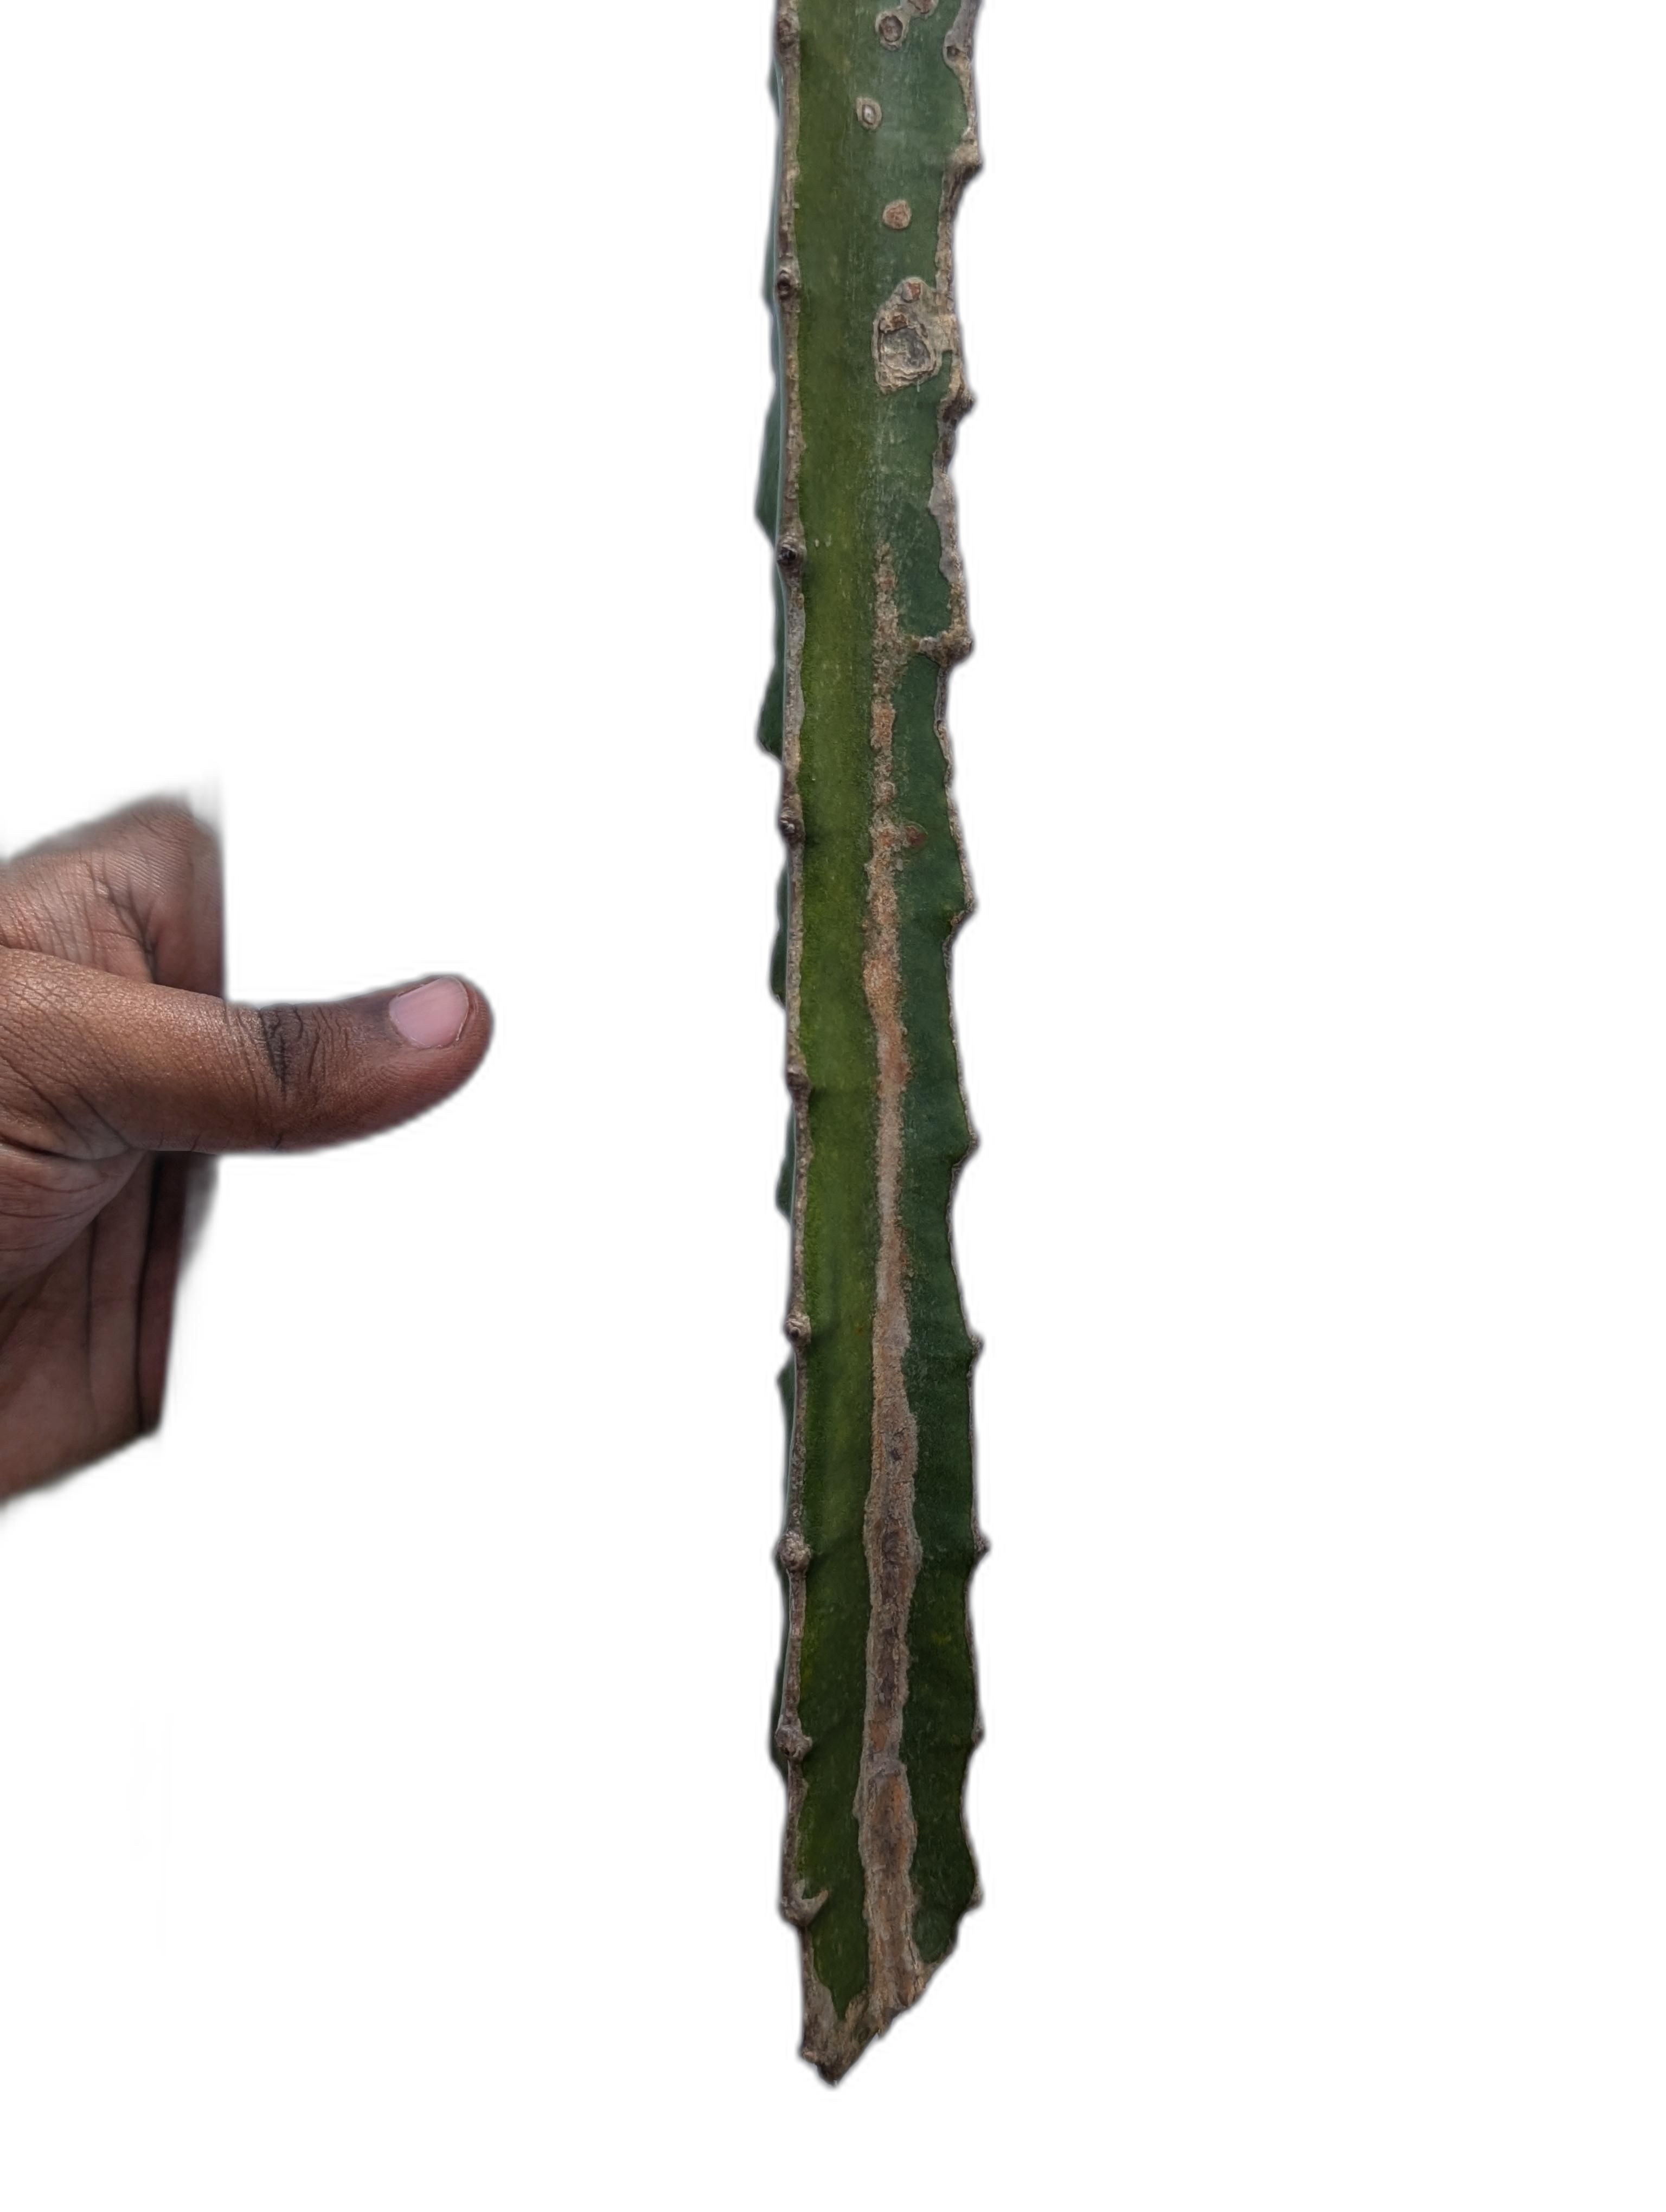
Label: Good leaf